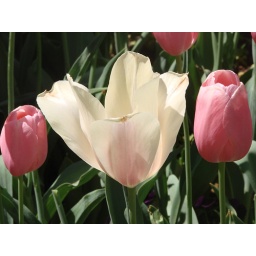
A white flower is placed in between two pink roses.